Cyclone Marcia

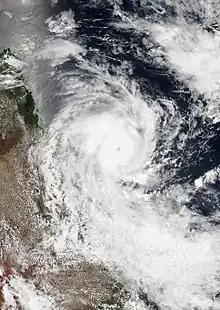
Cyclone Marcia prior to peak intensity on 19 February

Severe Tropical Cyclone Marcia was a powerful tropical cyclone that made landfall at its peak strength over central Queensland, near Shoalwater Bay on 20 February 2015. The cyclone went on to affect various areas including Yeppoon and Rockhampton. It passed just to the west of Yeppoon as a Category 4 system, then traversed over the regional city of Rockhampton as a Category 2 system on the same day. Eventually, the cyclone weakened, moved southeast out to sea, before dissipating. Marcia caused at least A$750 million (US$587 million) worth of damage.